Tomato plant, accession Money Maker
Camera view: horizontal (90 deg, fisheye); turntable rotation: 270 degrees
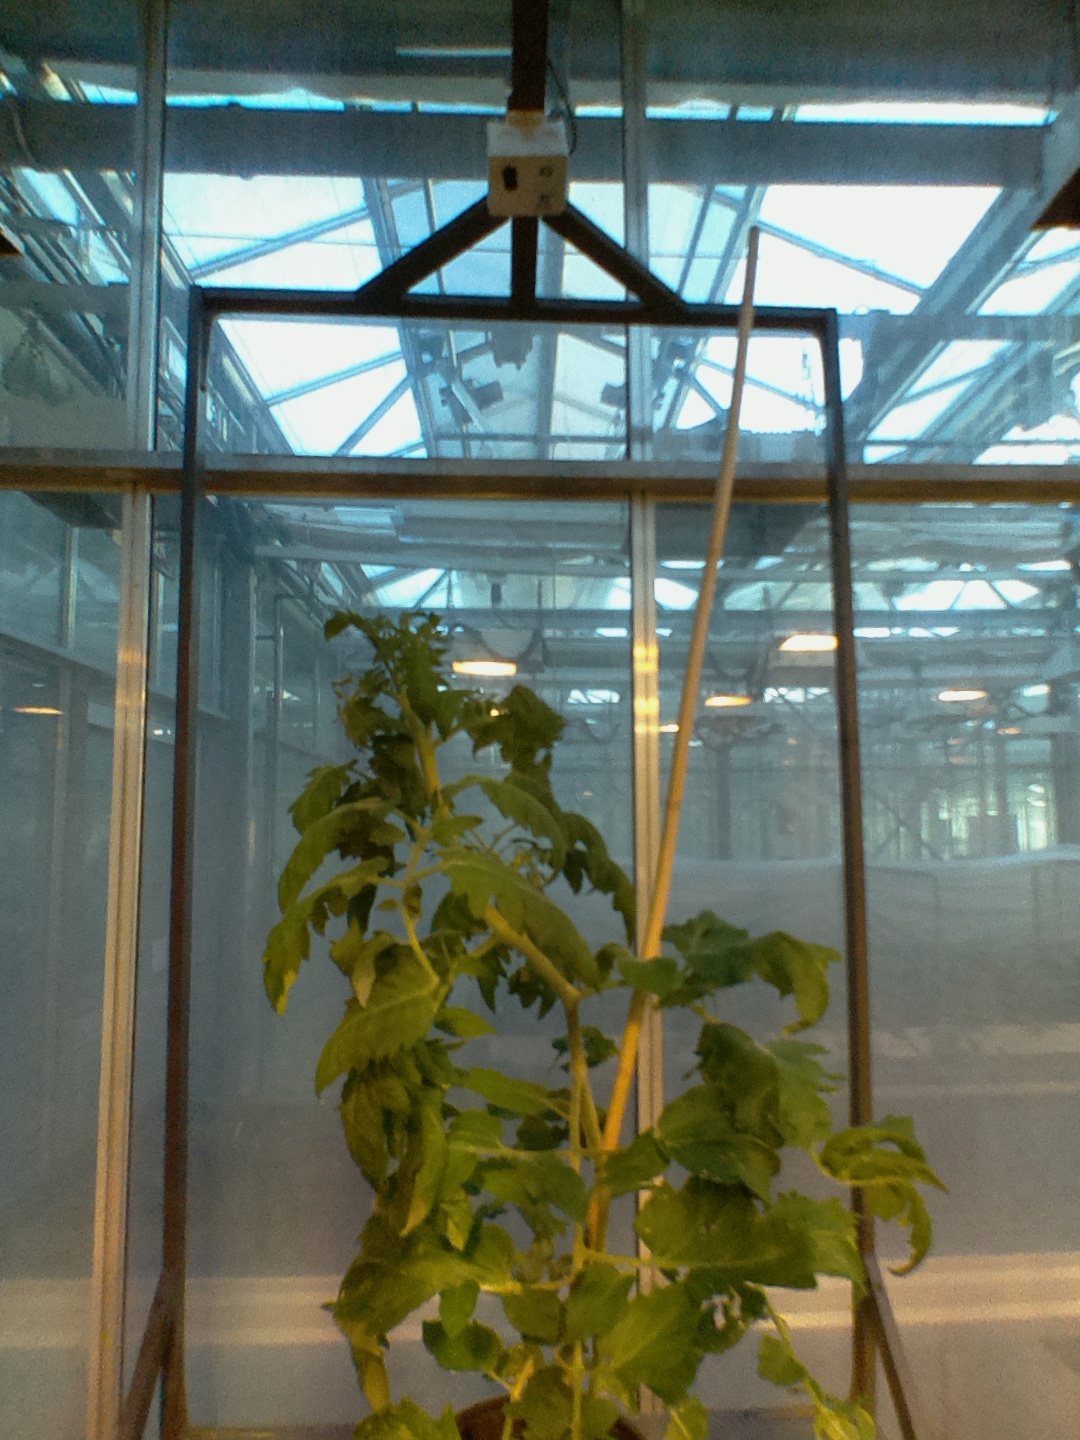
BBCH growth stage 60: First flowers open